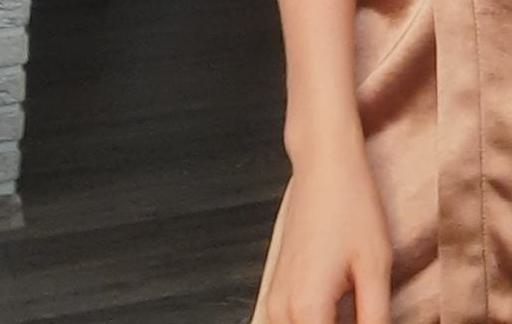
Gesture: no_gesture